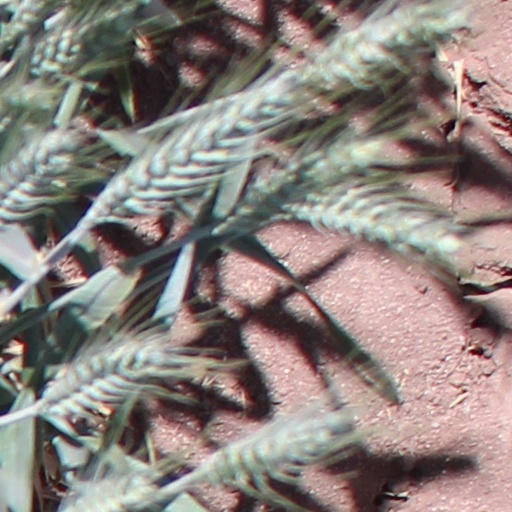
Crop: wheat